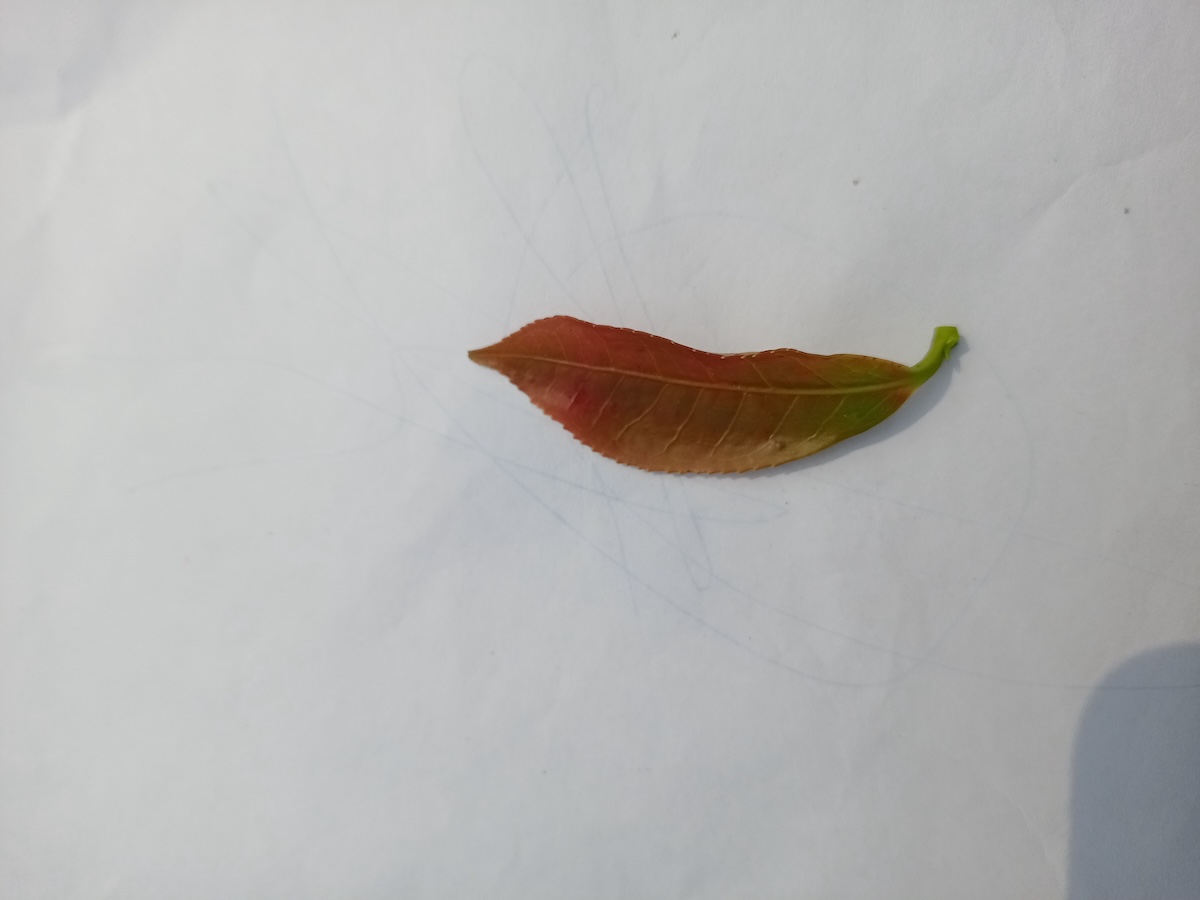
Label: Red spider